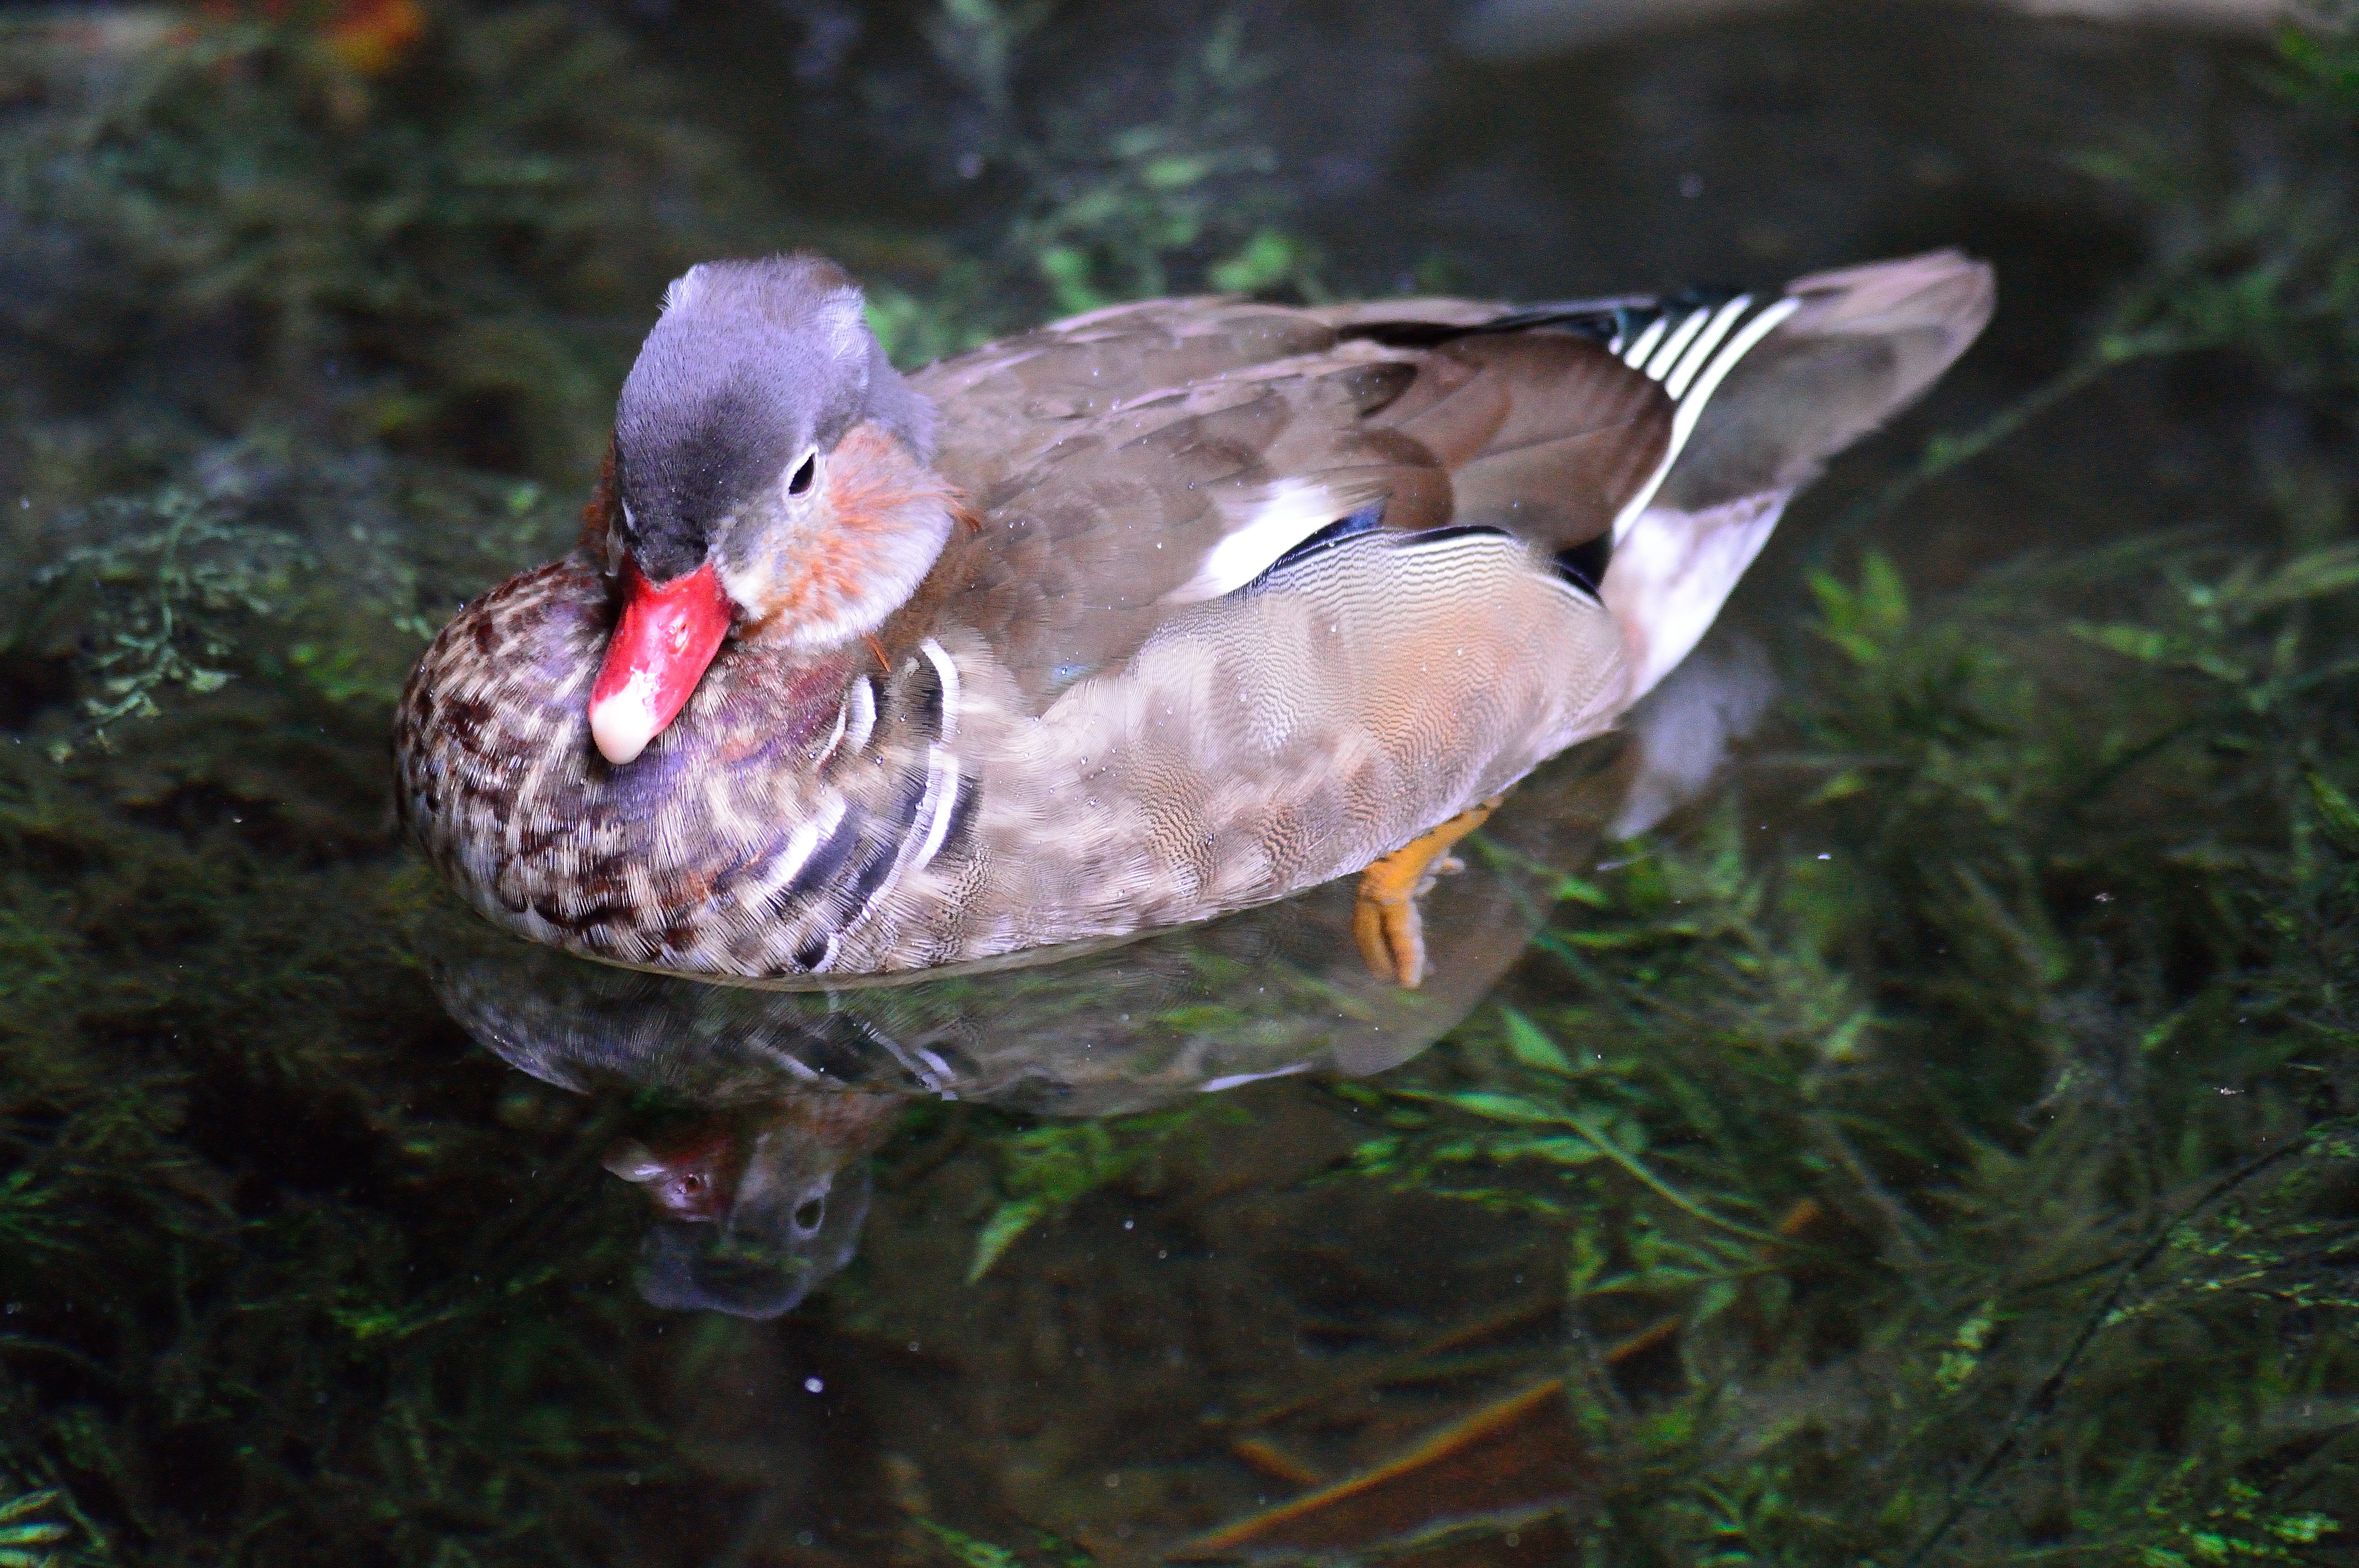
nature, outdoor, wilderness, bird, wing, animal, fly, wildlife, wild, beak, mammal, freedom, feather, avian, fauna, majestic, duck, wings, vertebrate, creature, exotic, waterfowl, water bird, mallard, mandarin duck, ducks geese and swans